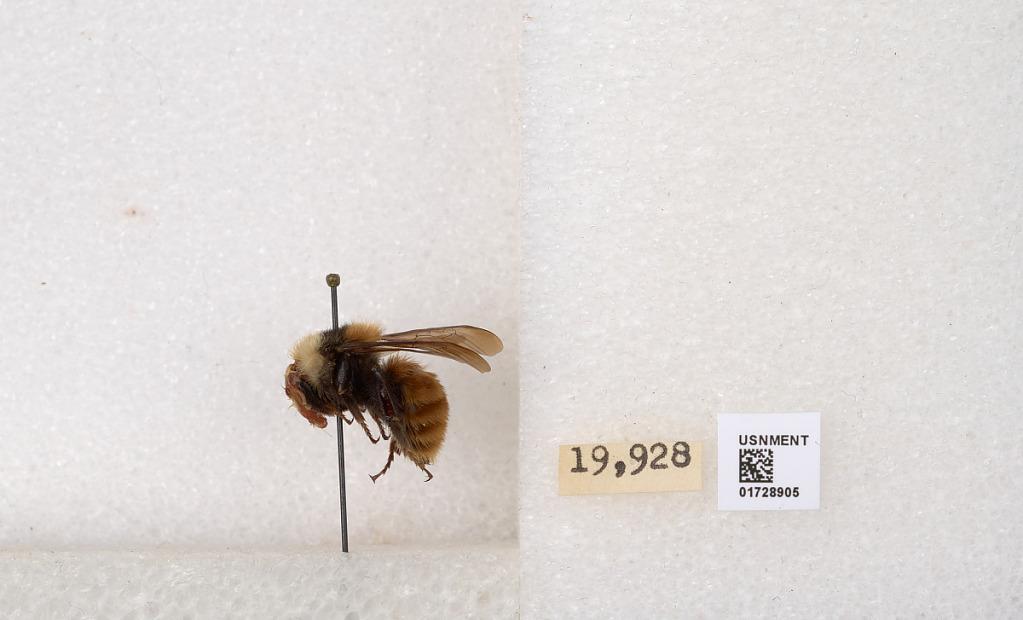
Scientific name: Bombus appositus Cresson
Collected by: L. Macior